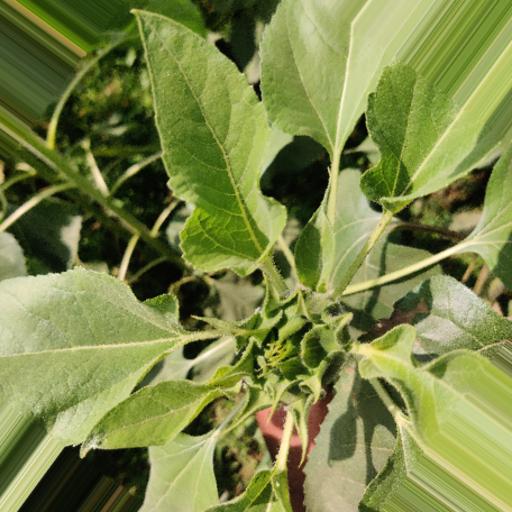
Label: Fresh_leaf